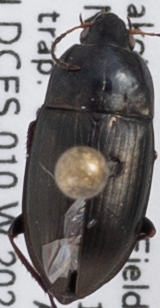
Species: Amara littoralis
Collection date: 2021-07-06
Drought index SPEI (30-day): -1.834
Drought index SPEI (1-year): -2.09
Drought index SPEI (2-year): -0.482